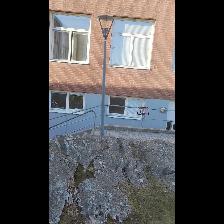
Label: NonHuman